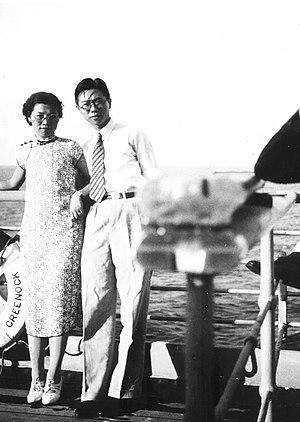
Lu Shijia, également connue sous le nom de Hsiu-Chen Chang-Lu, est une physicienne et ingénieure aérospatial chinoise qui a participé à la création de la première soufflerie à grande vitesse de Chine. Elle a fondé et présidé le programme d'aérodynamique à l'Université Beihang, la première du pays.